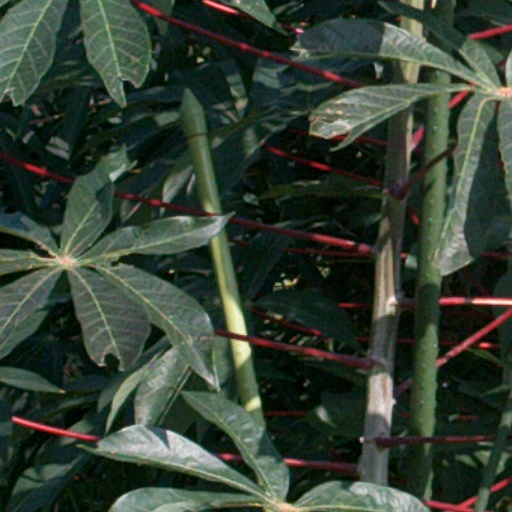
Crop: cassava